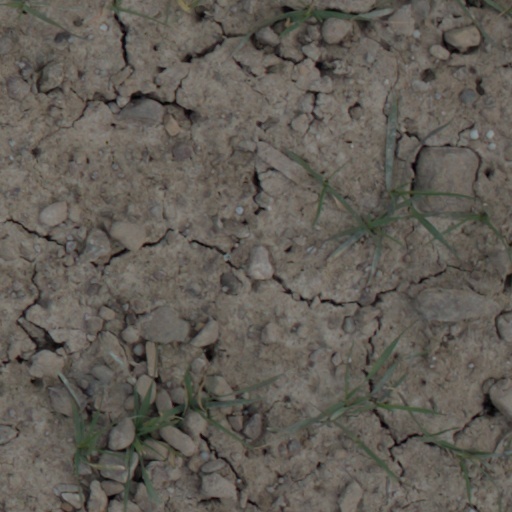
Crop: wheat